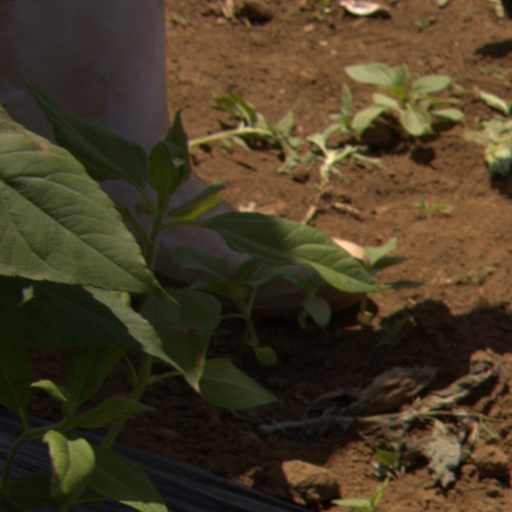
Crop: Jerusalem artichoke